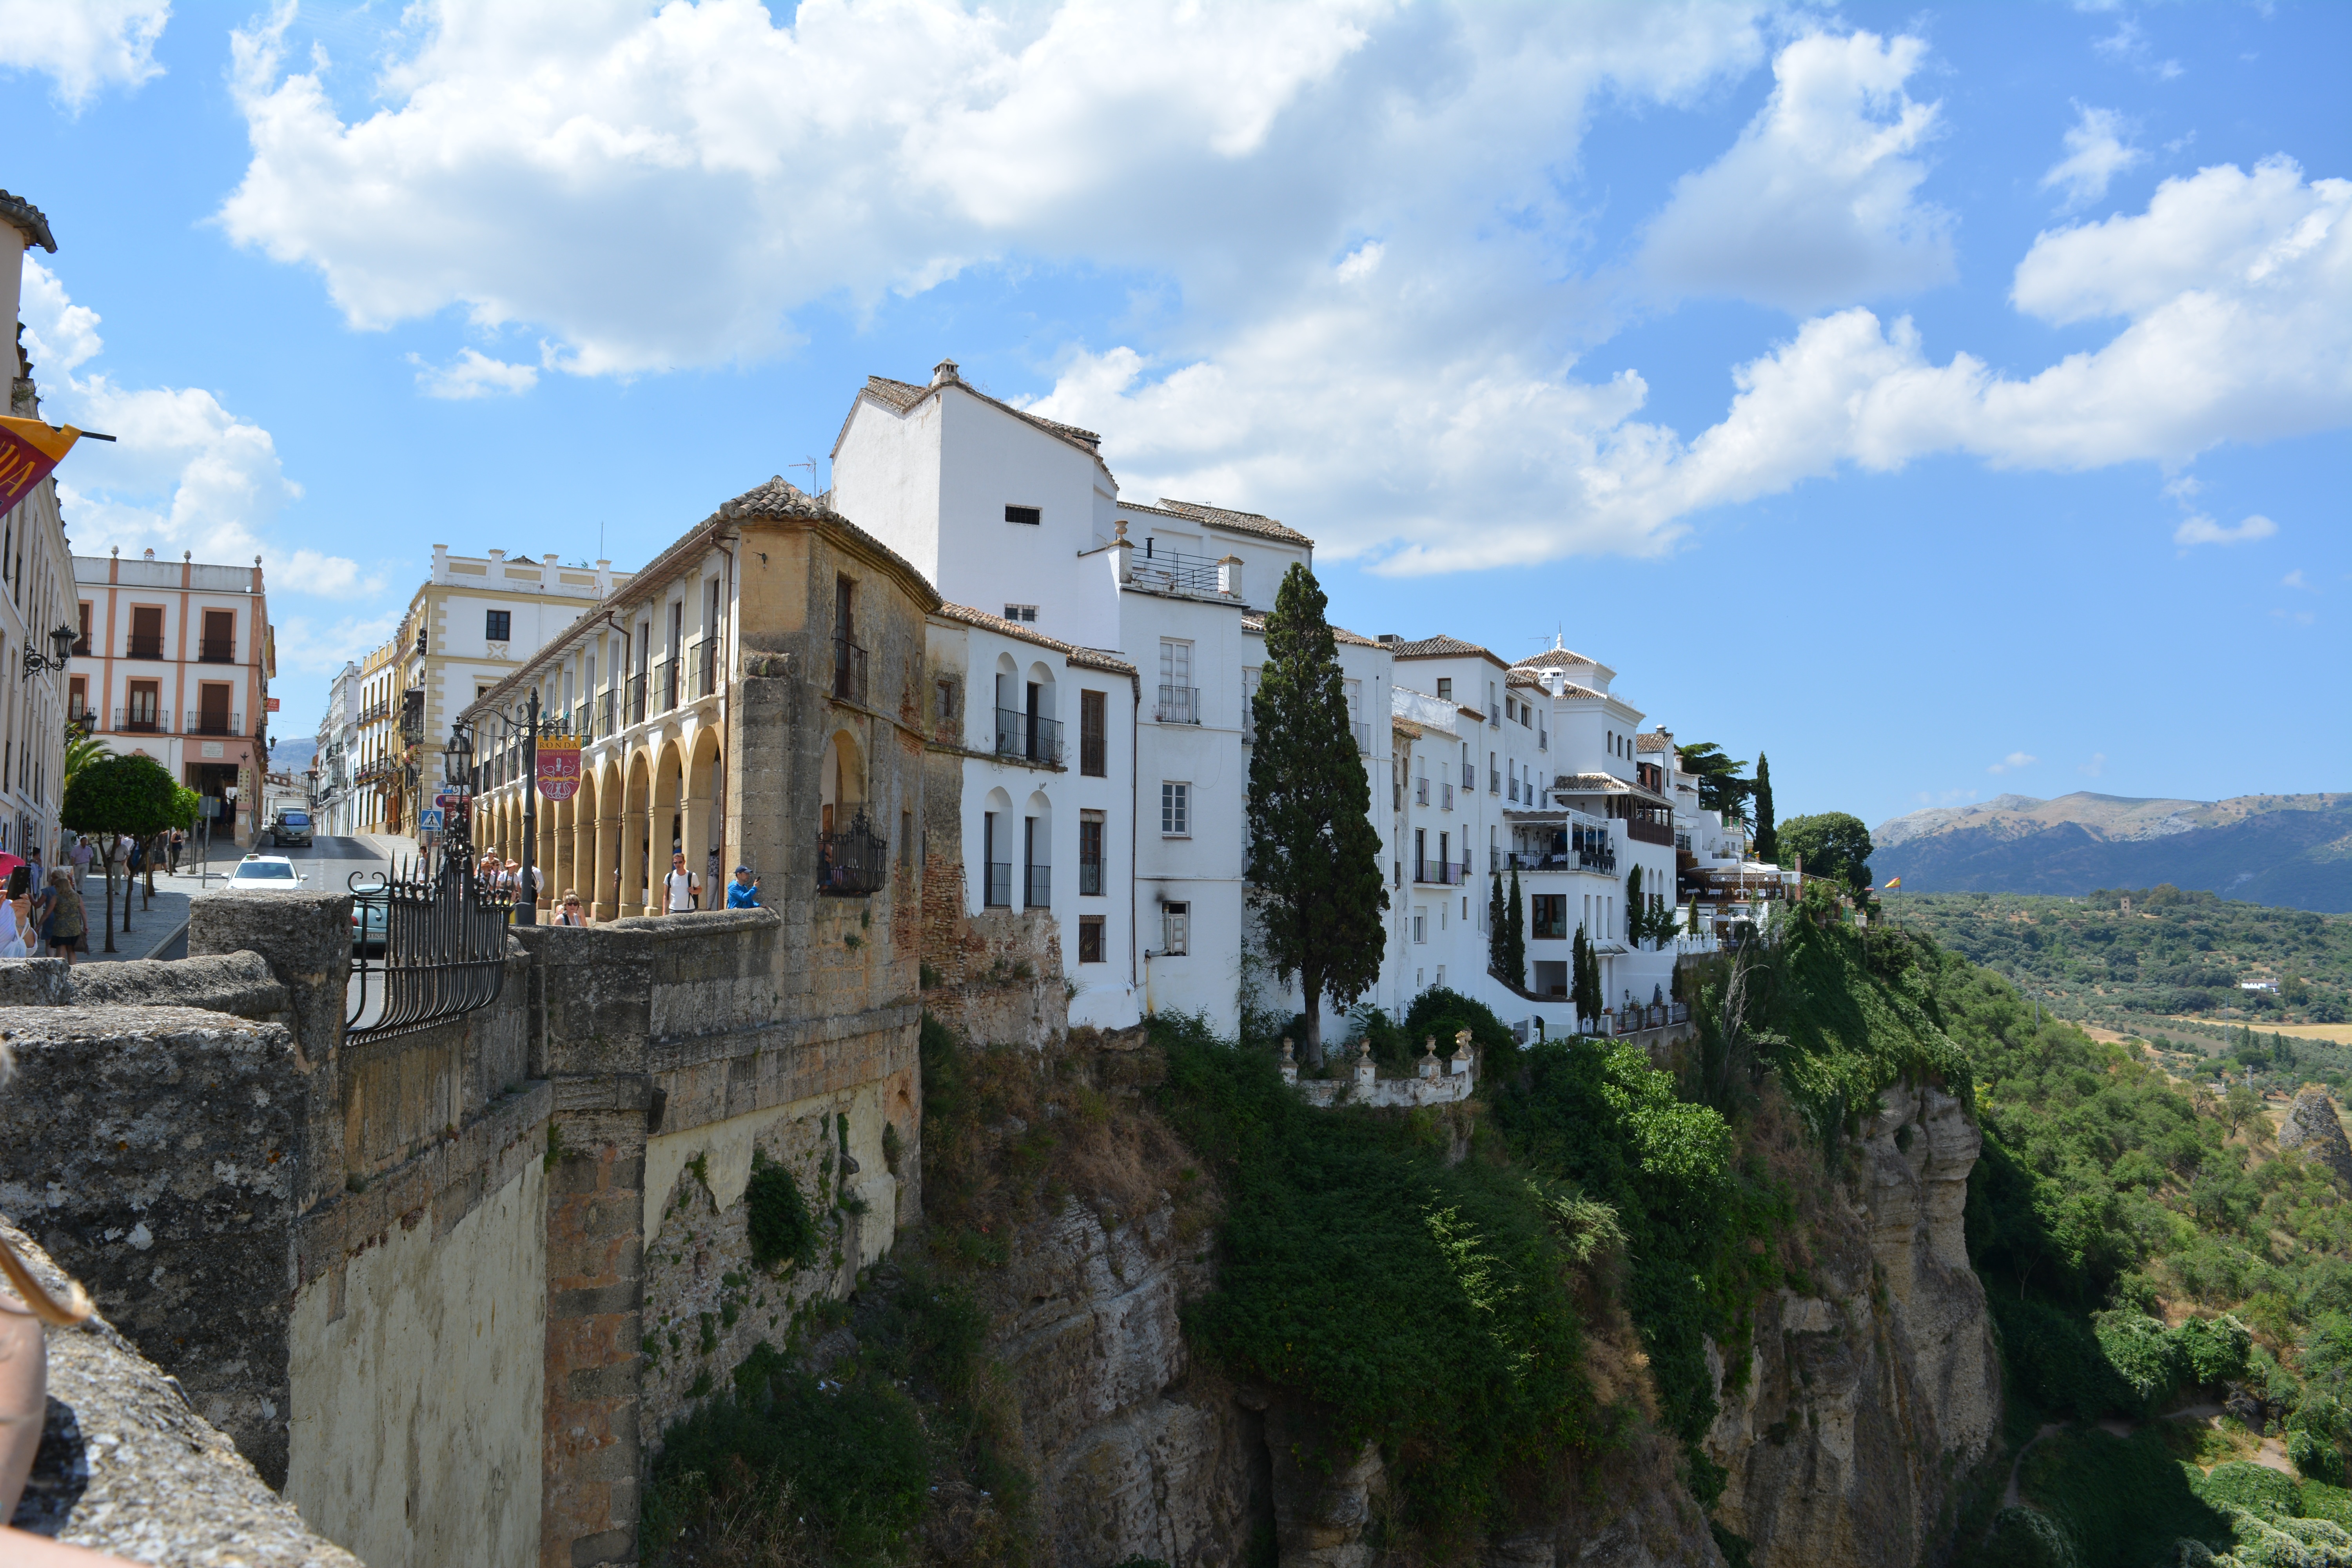
bridge, town, building, city, vacation, village, landmark, gorge, tourism, waterway, old town, spain, mountains, ruins, andalusia, historically, middle ages, ronda, imposing, rock town, tourist magnet, hill city, rocky plateau, geographical feature, human settlement, fortress mountain